Thurlby, South Kesteven

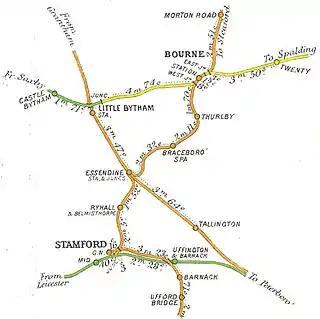
Detail of 1903 Railway Clearing House diagram showing Thurlby railway station

The Roman Car Dyke passes through the parish to the east of the road. The A15 road itself broadly follows the route of the Roman Road King street.